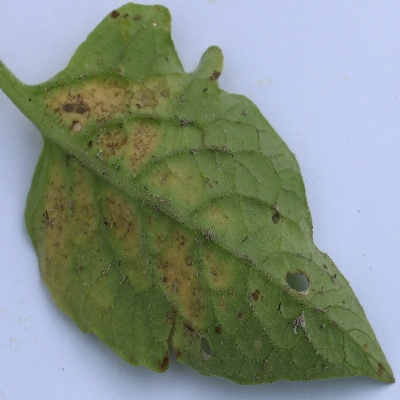
Crop: Tomato
Condition: septoria leaf spot